Terry Brown (football chairman)

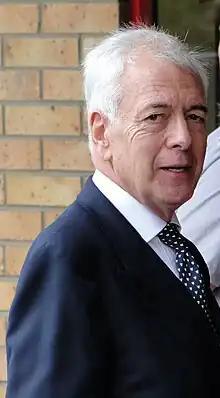
Brown arriving at Upton Park August 2010

Terence William Brown (born July 1942) is the former chairman and Honorary Life President of English Premier League football club West Ham United.